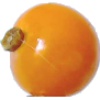
Label: physalis